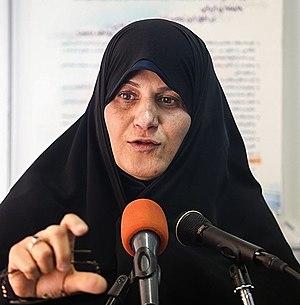
Nasrin Soltankhah, née le 10 avril 1963 à Téhéran est une femme politique iranienne. Membre de la Coalition de l'odeur agréable de la servitude, elle est conseillère municipale de Téhéran entre 2003 et 2007, présidente du Centre des femmes et des Affaires familiales entre 2005 et 2006 puis vice-présidente de l'Iran chargée de la Fondation nationale des élites iraniennes entre 2009 et 2013.